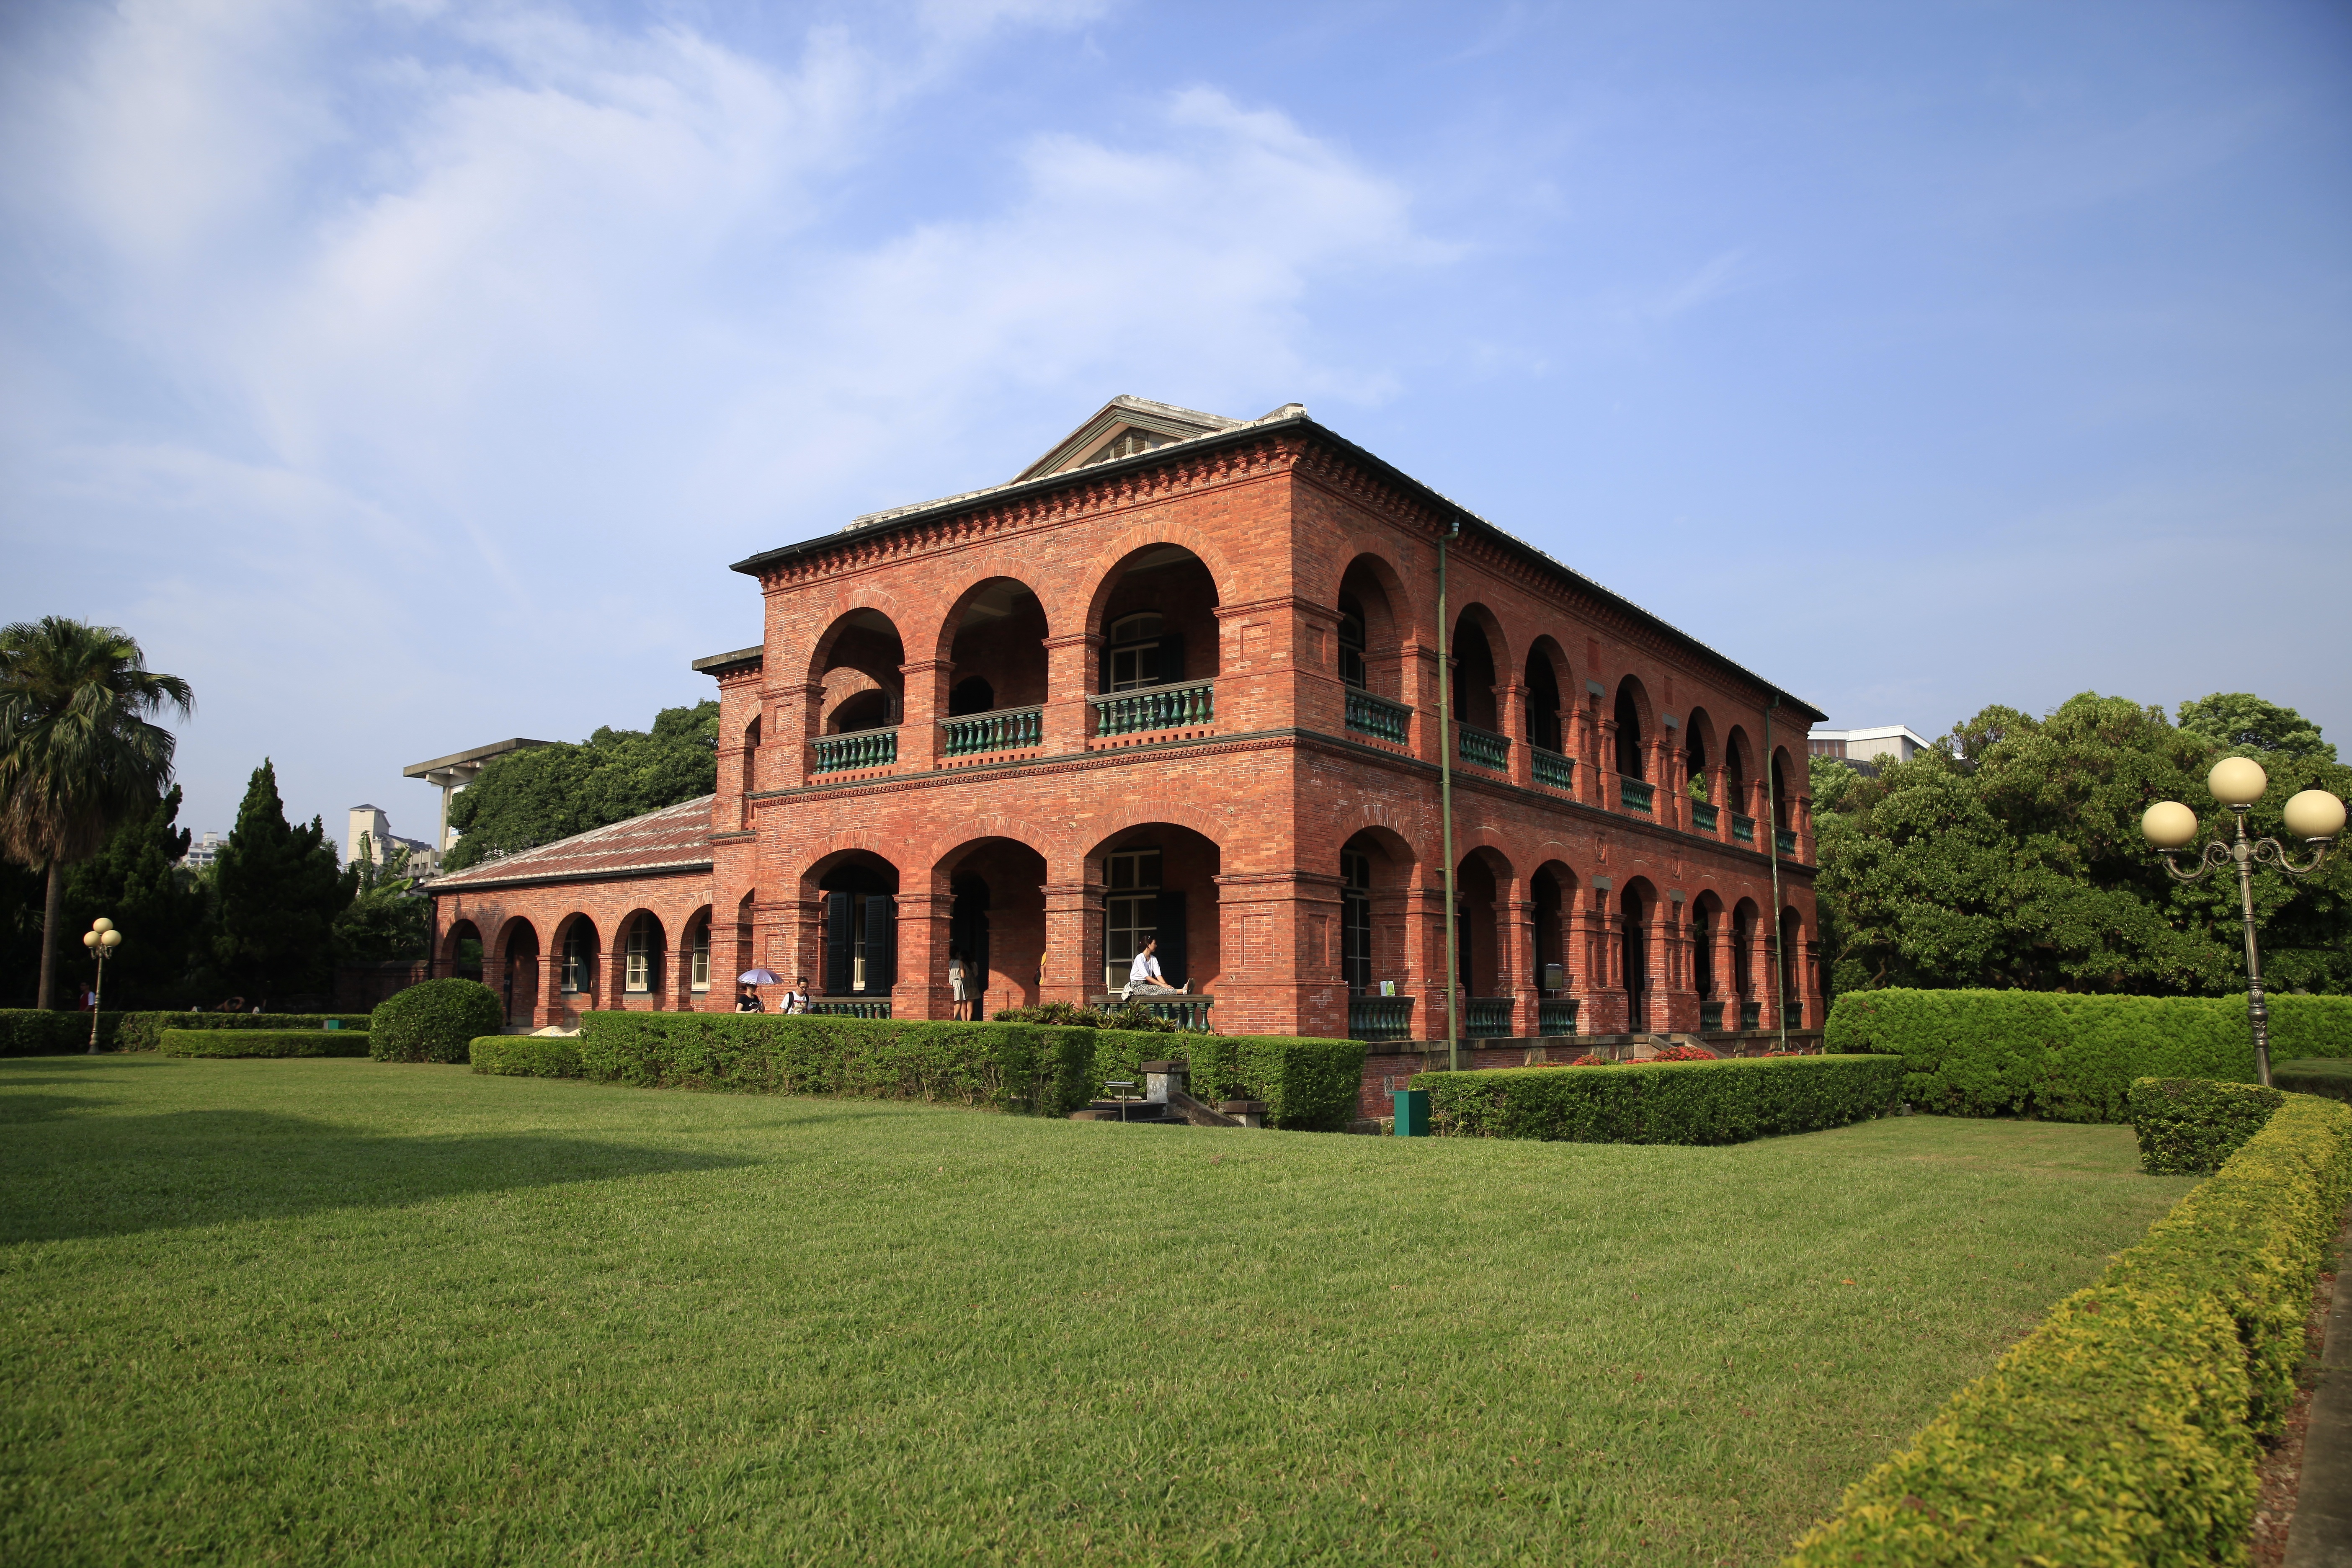
architecture, lawn, mansion, house, building, chateau, palace, home, landmark, fortification, monastery, abbey, taiwan, estate, freshwater, manor house, rural area, stately home, domingo